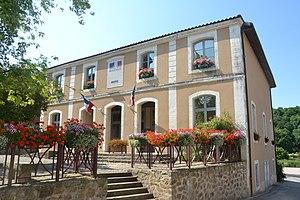
Mairie d'Exideuil-sur-Vienne (Charente, France)
La liste des villes et villages fleuris de la Charente dresse la liste des communes récompensées par le concours des villes et villages fleuris dans le département de la Charente.
Exideuil-sur-Vienne, précédemment nommée Exideuil jusqu'en 2018, est une commune du sud-ouest de la France, située dans le département de la Charente.